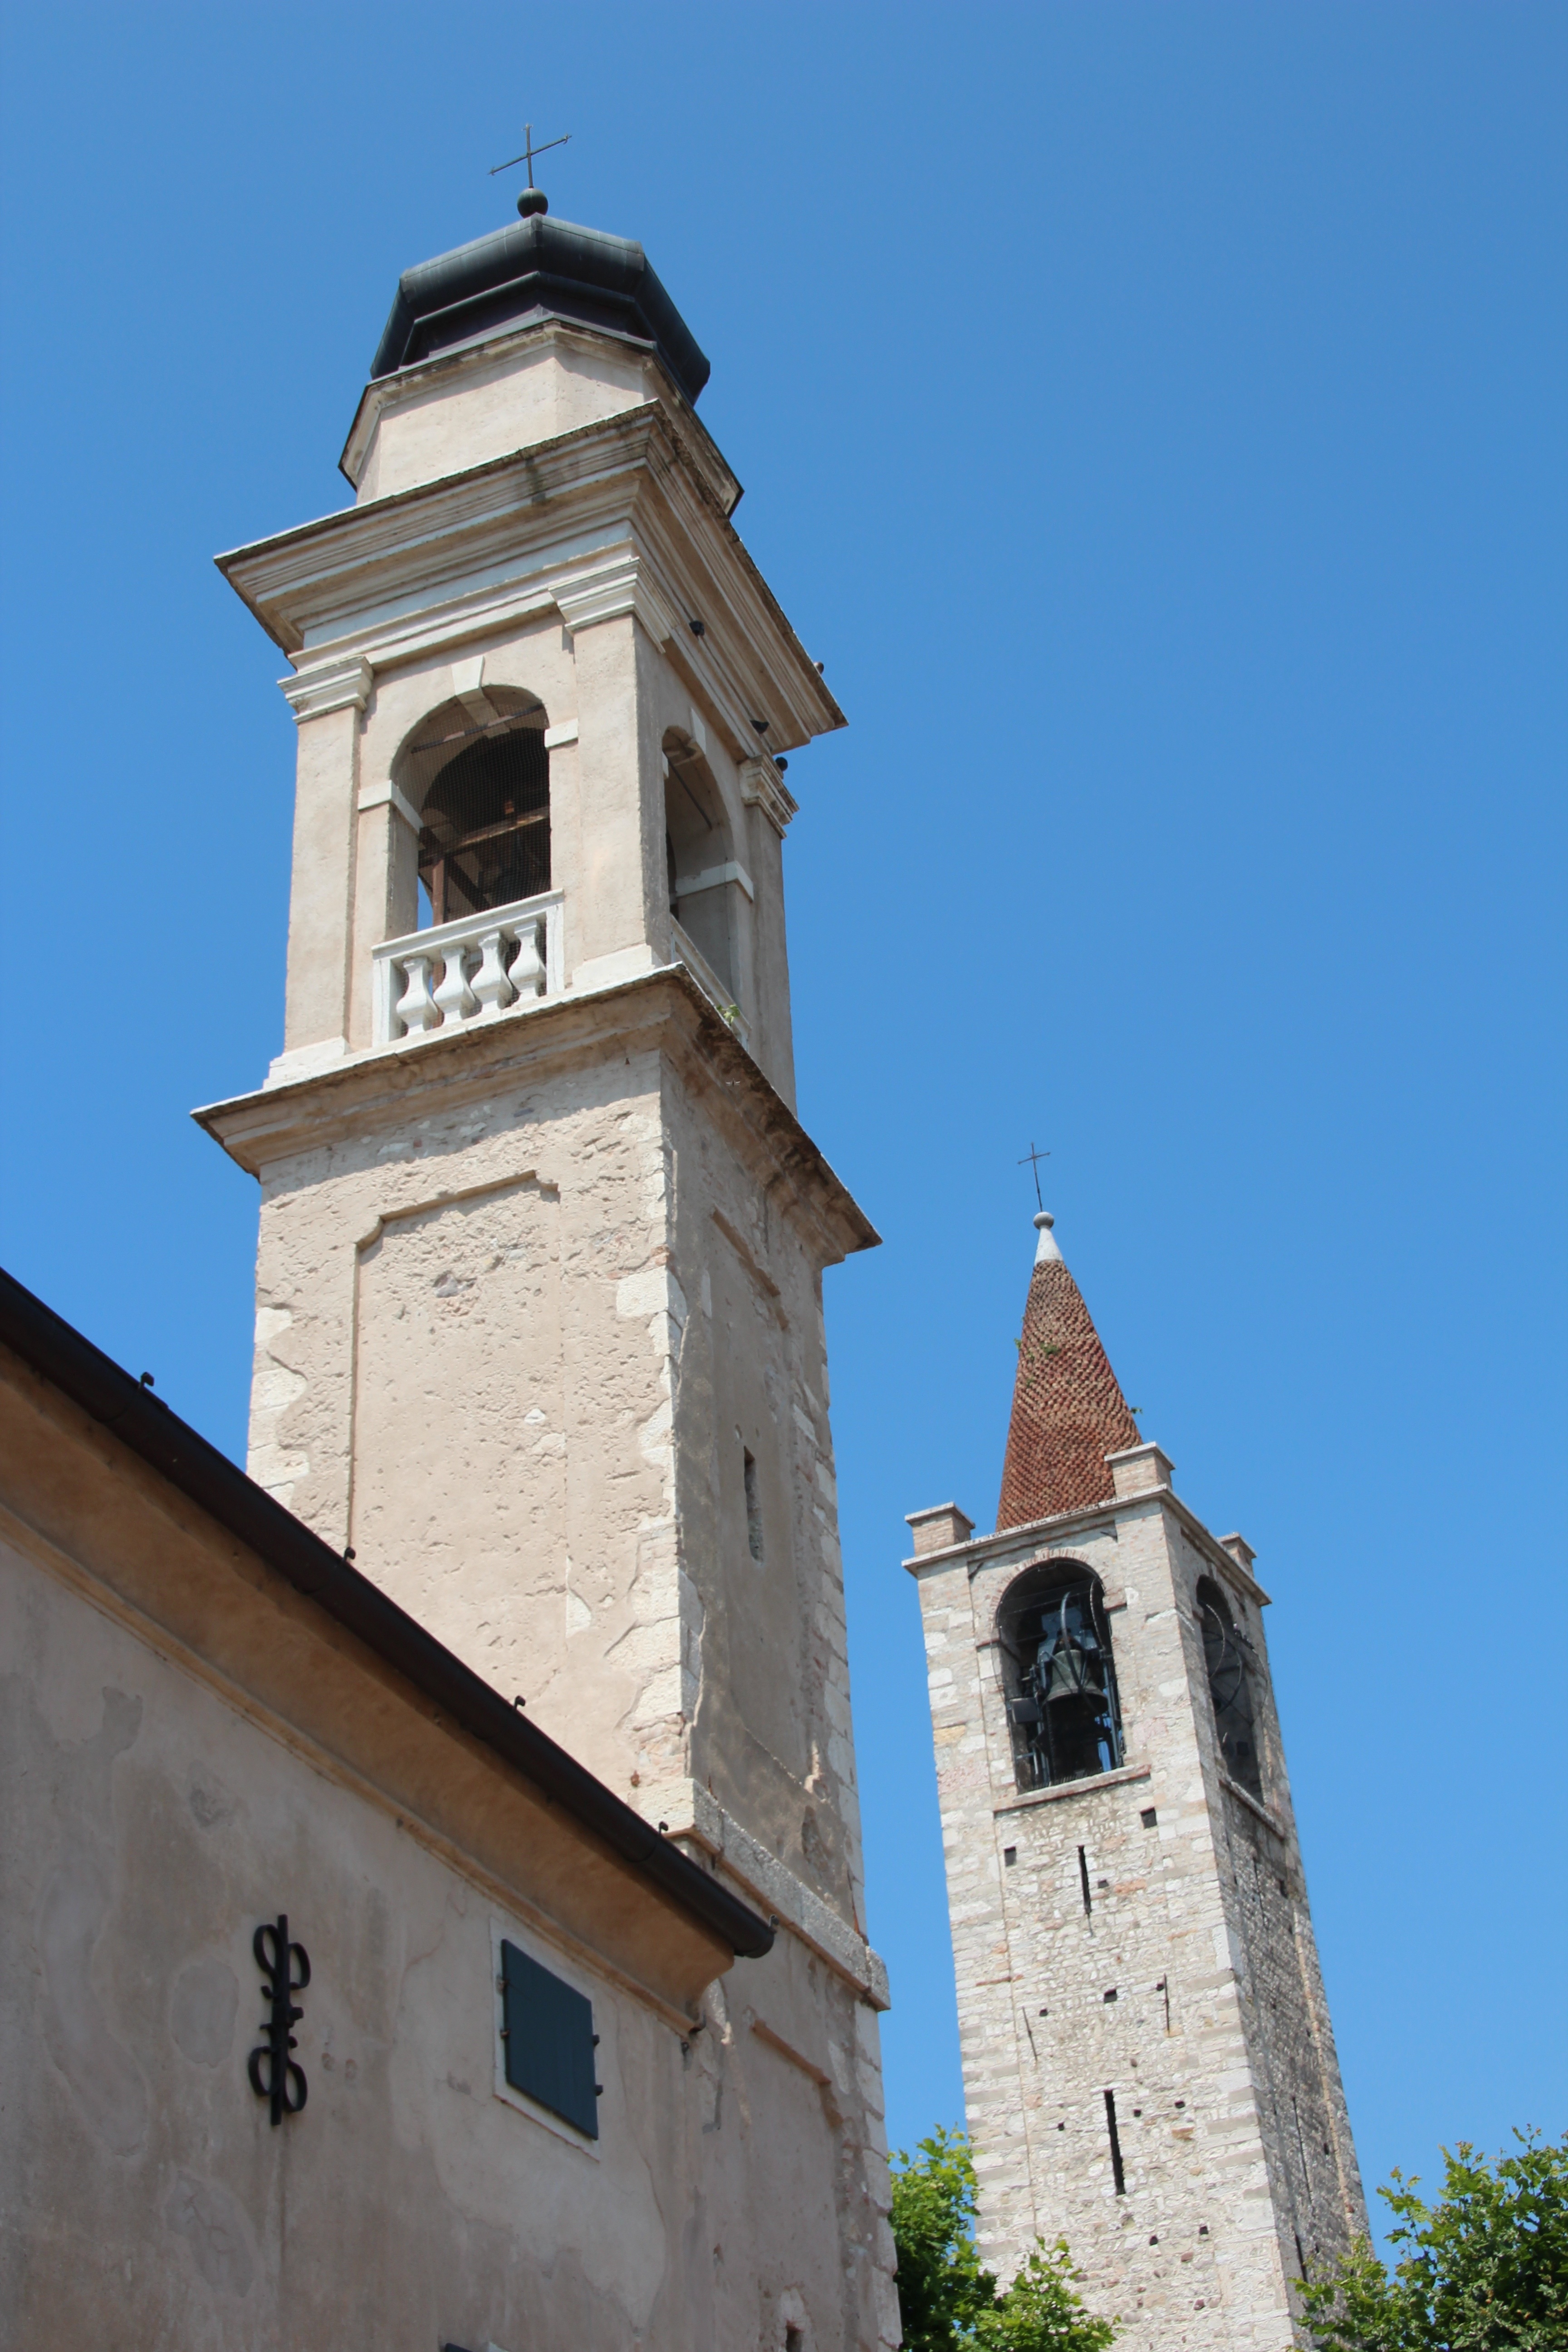
architecture, town, building, tower, italy, church, chapel, place of worship, clock tower, bell tower, garda, spire, steeple, monastery, bardolino, spanish missions in california